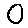
Label: 0